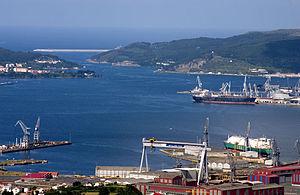
Ferrol est une ville portuaire de la province de La Corogne en Galice en Espagne. C'est le chef-lieu de la comarque de Ferrolterra. Les habitants du Ferrol et de la comarque sont appelés Ferrolans, ártabros ou departamentales.
Les navires construits entre 1750 et 1909 sur les chantiers navals de Ferrol, port situé au nord-ouest de l’Espagne, correspondent aux années fastes, coloniales espagnoles des Amériques entre 1808 et 1825. Les guerres navales contre les Français et les Anglais, nécessitaient une armada importante de navires de guerre, donc une activité portuaire importante, pour petit à petit au fil du temps réduire et cesser totalement l'activité en 1909. Les navires étaient par le passé de construction bois, mais à partir de 1842 les premiers navires inaugurés et lancés au chantier de Ferrol seront à vapeur et alimentés au charbon.